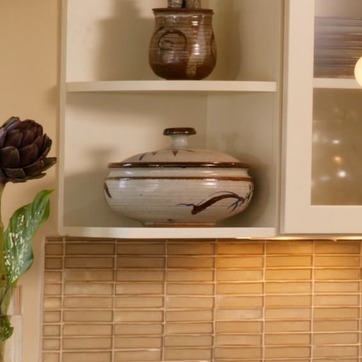
Material: ceramic